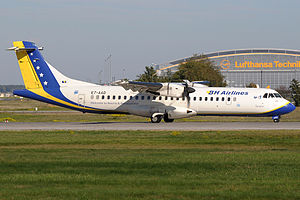
B&H Airlines / Flyflåde
B&H Airlines ATR 72 i Flughafen Frankfurt am Main.
B&H Airlines var et flyselskab fra Bosnien og Hercegovina. Selskabet havde hub på Sarajevo International Airport ved hovedstaden Sarajevo. Selskabet blev etableret i 1994 under navnet Air Bosna, og var landets nationale flyselskab indtil 2015. B&H Airlines var ejet at det bosniske stat med 50.93% af aktierne, imens Turkish Airlines ejede 49 % og Energoinvest med 0.07%.